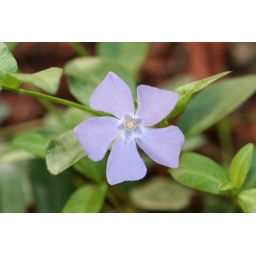
A macro photo of a cute purpleish flower around the side of the lake house.